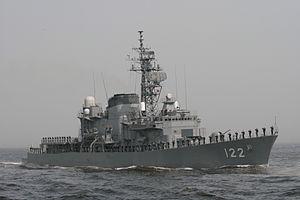
La classe Hatsuyuki est une classe de destroyers construit pour la force maritime d'autodéfense japonaise dans les années 1980. Successeurs de la classe Takatsuki, les navires sont progressivement retirés du service à partir des années 2010. Il s'agit de la première classe de destroyers polyvalents de la marine de guerre japonaise.